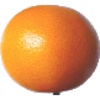
Label: Grapefruit Pink 1